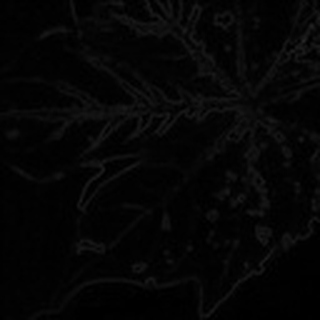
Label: cotton_bacterial_blight